Volta Laboratory and Bureau

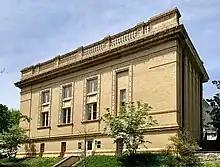
Side of the Volta Bureau in 2022

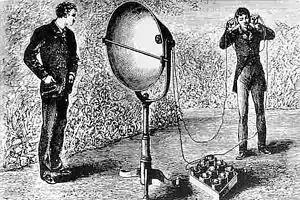
Bell and Tainter's Photophone receiver, one part of the device to conduct optical telephony

From about 1879 Bell's earliest physics research in Washington, D.C., was conducted at his first laboratory, a rented house, at 1325 L Street NW, and then from the autumn of 1880 at 1221 Connecticut Avenue NW. The laboratory was later relocated to 2020 F Street NW sometime after January 1886. With most of the laboratory's project work being conducted by his two associates, Bell was able to engage in extensive research into the causes of deafness as well as ways of improving the lives of the deaf, leading him to create the "Volta Bureau" in 1887. In 1889, Bell and his family moved from their Brodhead-Bell mansion to a new home close to his father, Alexander Melville Bell. Between 1889 and 1893, the Volta Bureau was located in the carriage house to the rear of the home of Bell's father, at 1527 35th Street NW in Washington, D.C. The work of the Bureau increased to such an extent that in 1893 Bell, with the assistance of his father, constructed a neoclassical yellow brick and sandstone building specifically to house the institution.